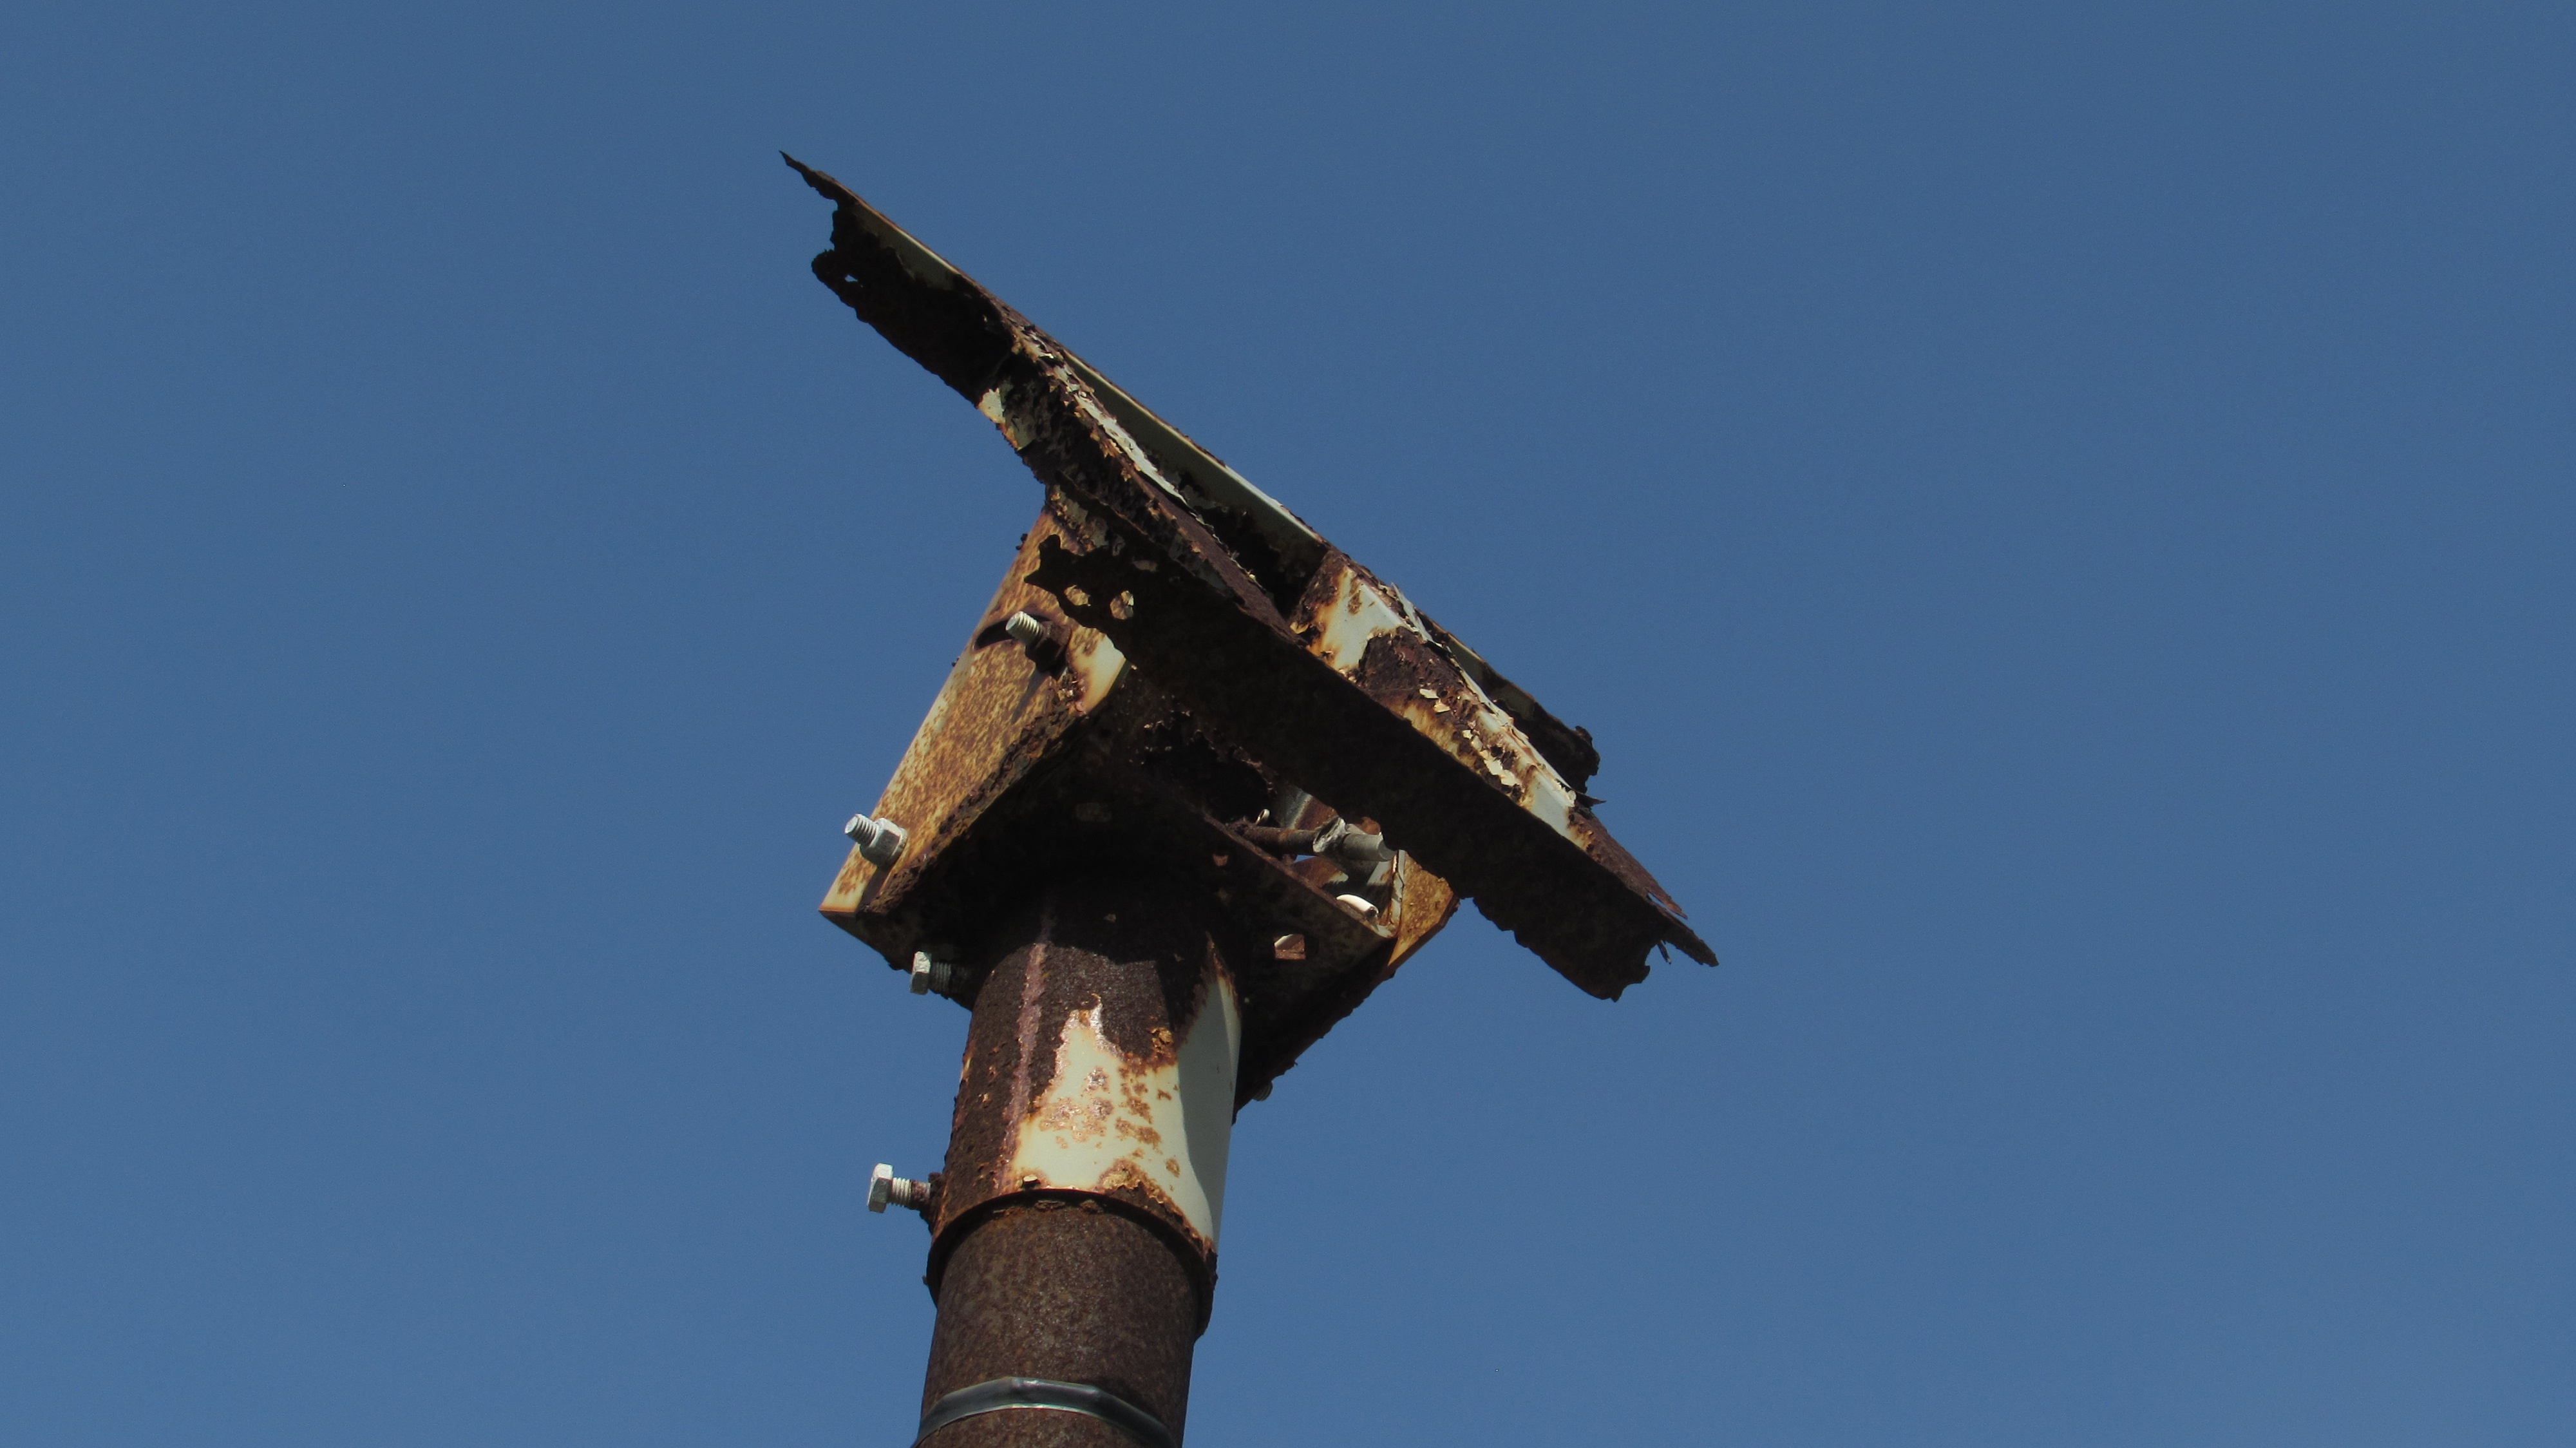
sky, vehicle, mast, atmosphere of earth